Carmel Valley, San Diego

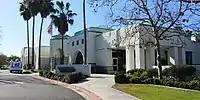
Carmel Valley Library

Carmel Valley has an overlay of various school districts. For the elementary schools, the northern section is part of the Solana Beach School District (K-6). The southern section is managed by the Del Mar Union School District (K-6). Overlaying the entire community, the San Dieguito Union High School District manages the middle schools and high schools. Some Carmel Valley residents attend schools in the bordering communities of Pacific Highlands Ranch, Torrey Hills, and Torrey Pines. Carmel Valley schools are known for outstanding education and rigorous academics.